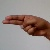
The image shows a hand gesture representing the letter 'H' in Indian Sign Language.